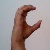
The image shows a hand gesture representing the letter 'C' in Indian Sign Language.